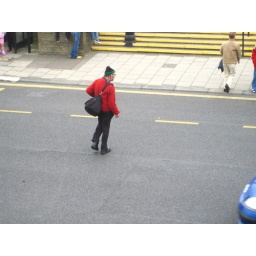
Ugly man in red anorak crossing the road